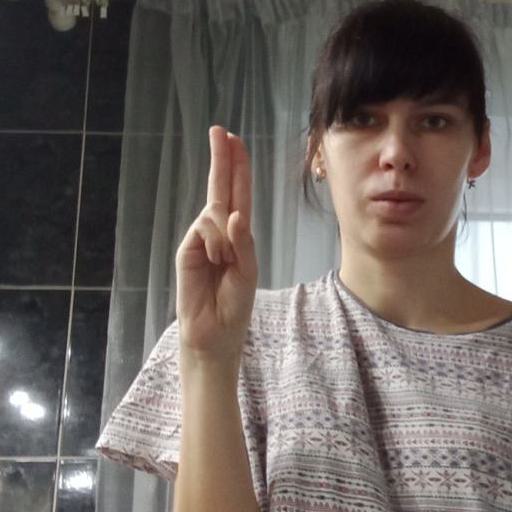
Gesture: two_up